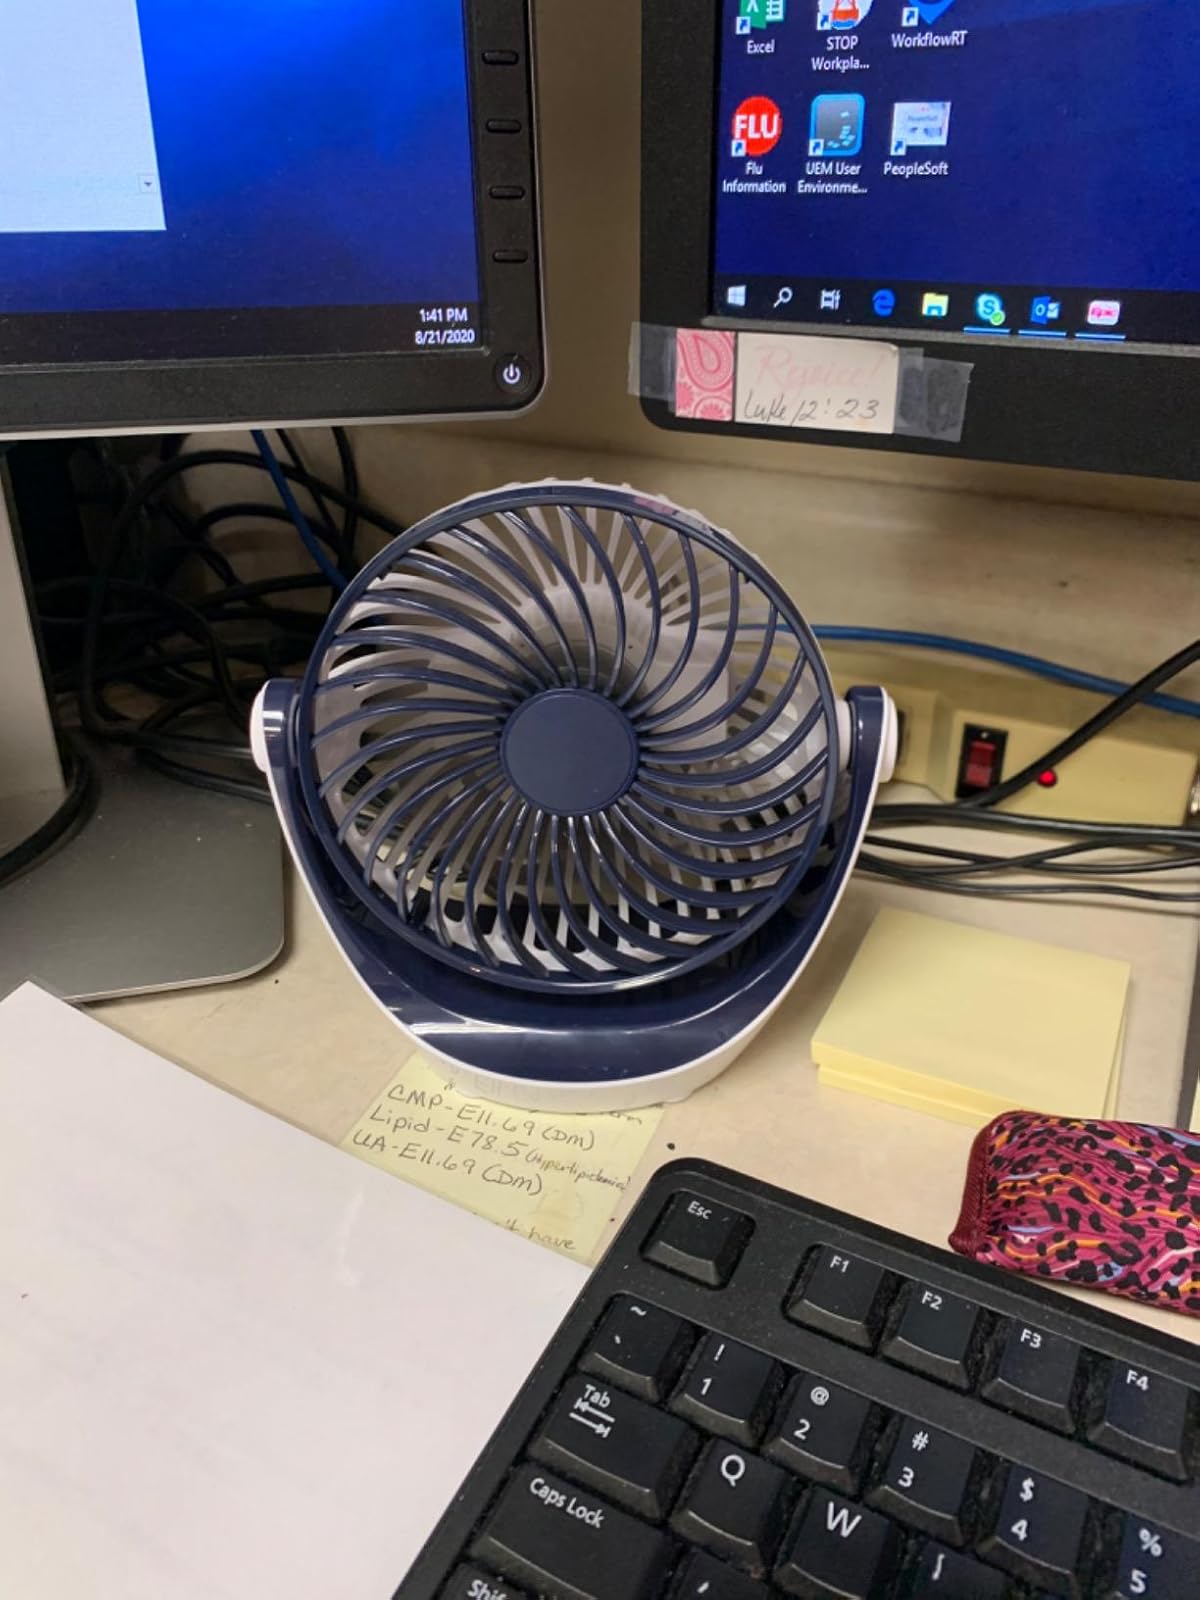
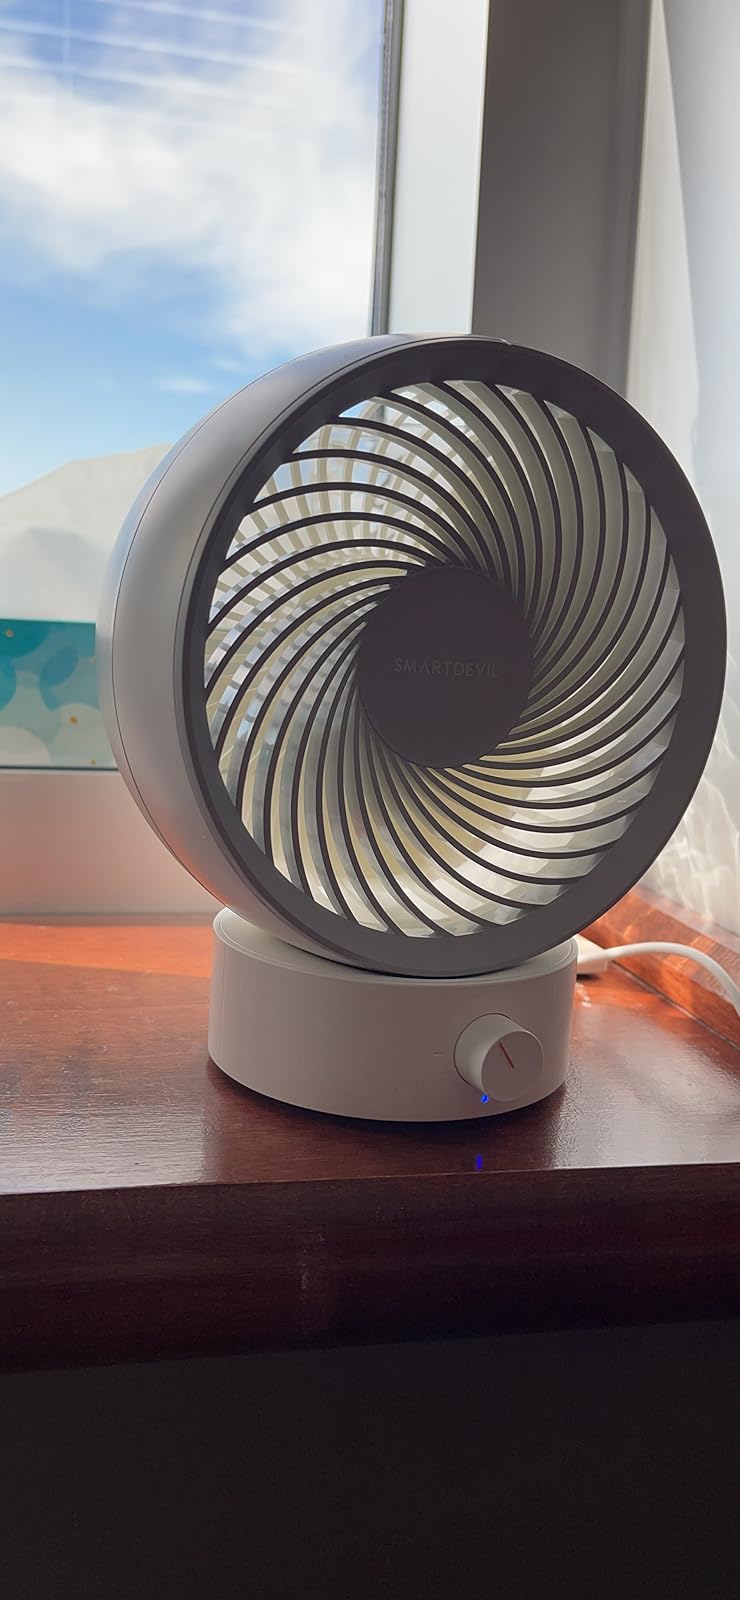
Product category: fan
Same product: no